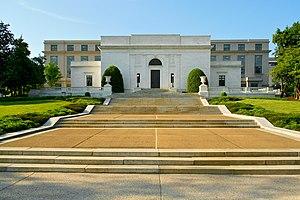
L'American Institute of Pharmacy Building est un immeuble de bureaux de Washington, aux États-Unis. Construit en 1932 sur des plans de John Russell Pope, il accueille le siège de l'American Pharmacists Association. Il est inscrit au Registre national des lieux historiques depuis le 18 août 1977.